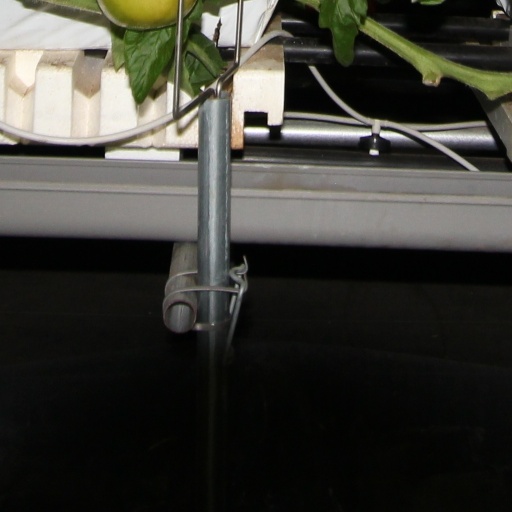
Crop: tomato